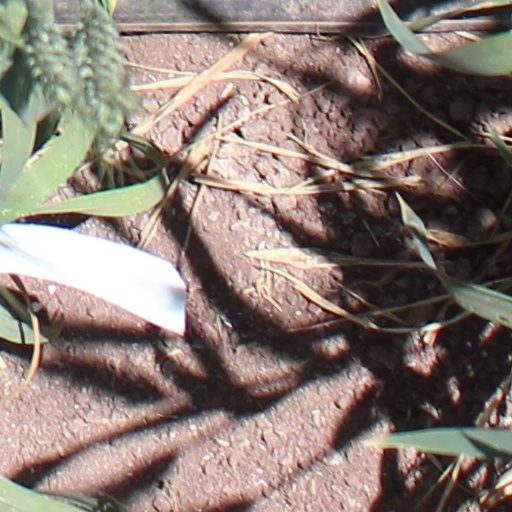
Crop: wheat